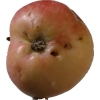
Label: Apple 10